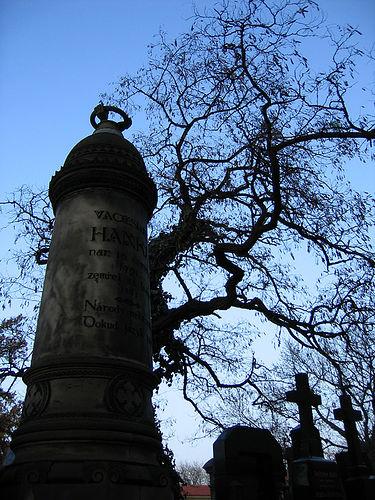
Weather: sun or clear